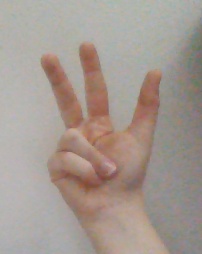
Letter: al